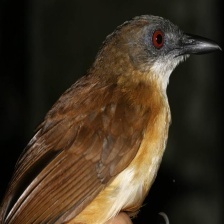
Species: ANTBIRD
Scientific name: THAMNOPHILIDAE